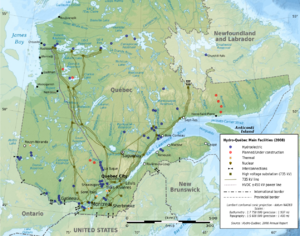
Carte du Québec en anglais avec les centrales d'et les principales lignes et postes du réseau de transport (735 kV et ±450 kV c.c.) en couches séparées. Lambert conformal conic projection